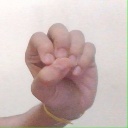
अक्षर: उ